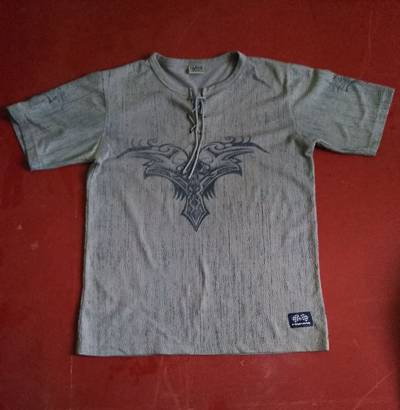
Waste category: clothes